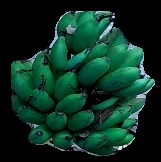
Variety: rasbale
Grade: grade3